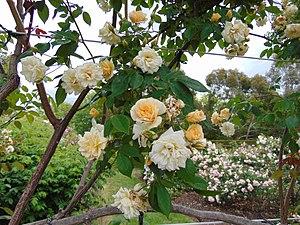
'Mademoiselle Claire Jacquier' est un cultivar de rosier obtenu en 1887 par le rosiériste français Alexandre Bernaix et mis au commerce en 1888. Son succès ne se dément pas car il figure toujours dans de nombreux catalogues du monde.